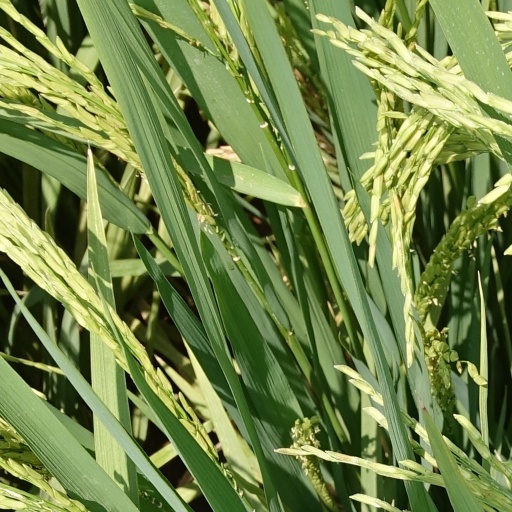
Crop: rice